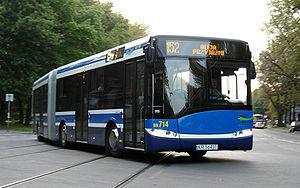
La ville de Cracovie compte 757 430 habitants. Les transports publics sont gérés et financés par la ZIKiT, et effectués majoritairement par la MPK. Le premier opérateur privé, choisi à la suite d'un appel d'offres, a été introduit le 1ᵉʳ mai 2008. Il s'agit d'Egged-Mobilis.